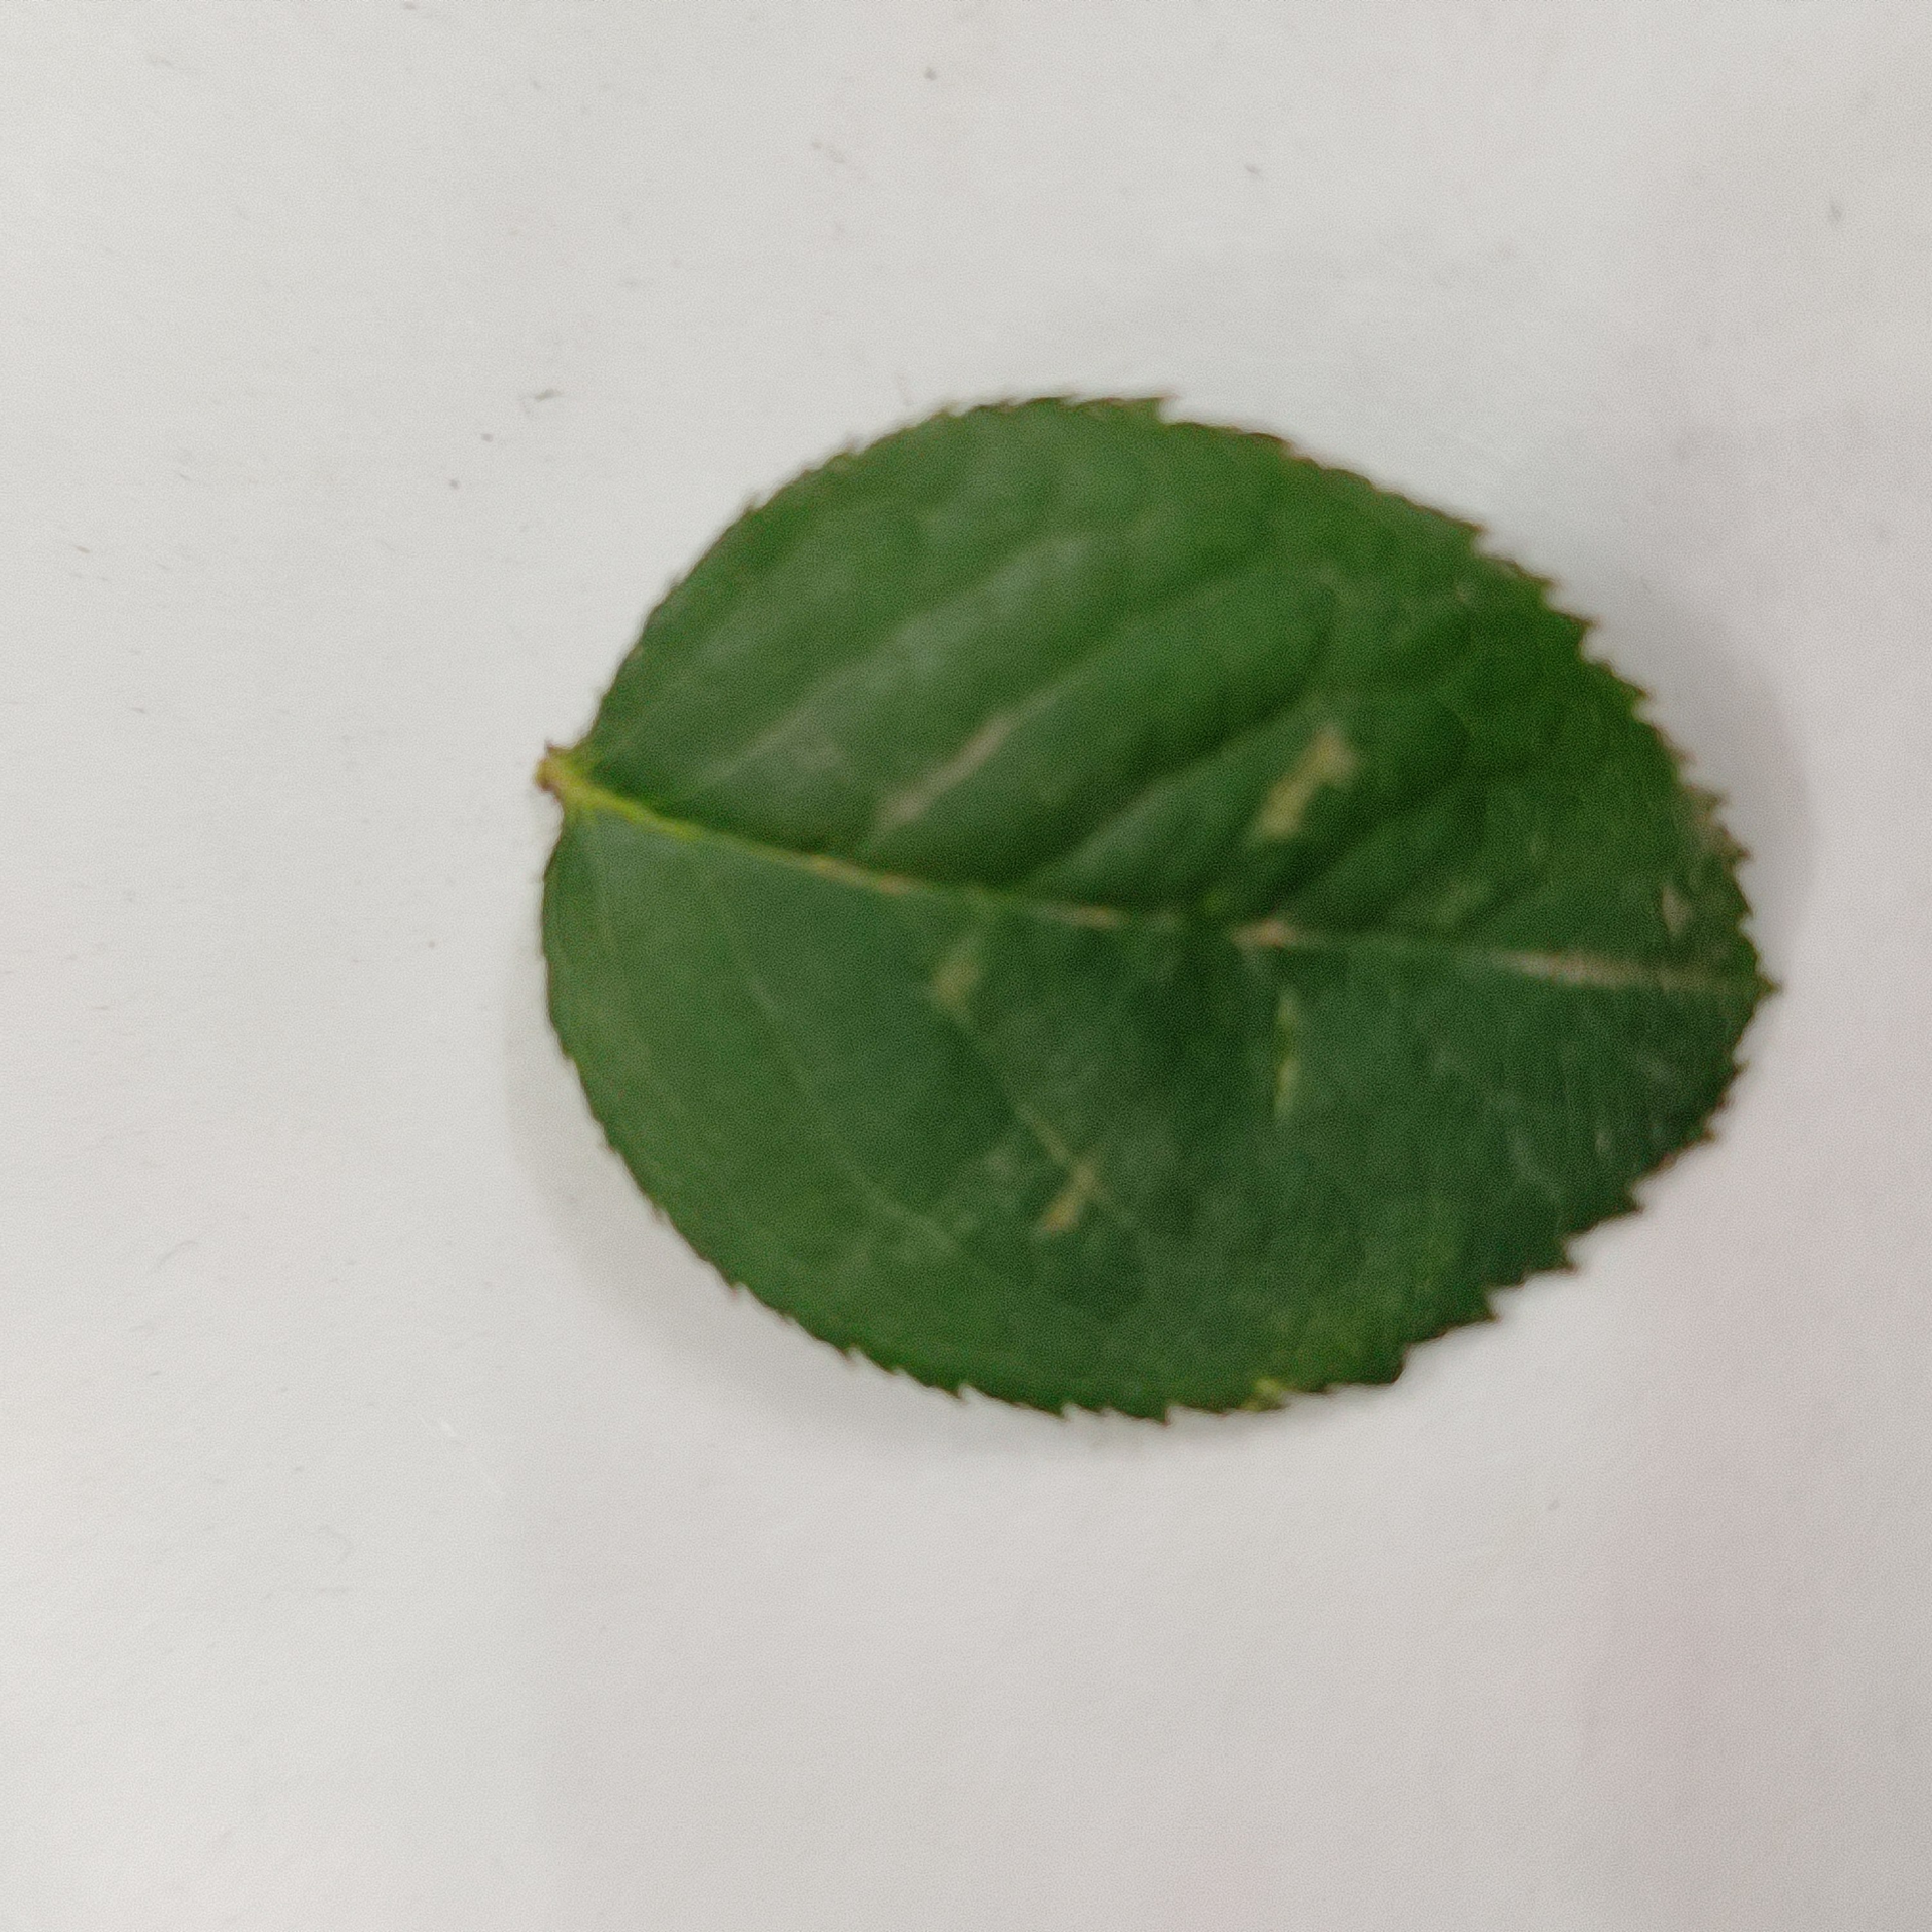
Label: Healthy Leaf